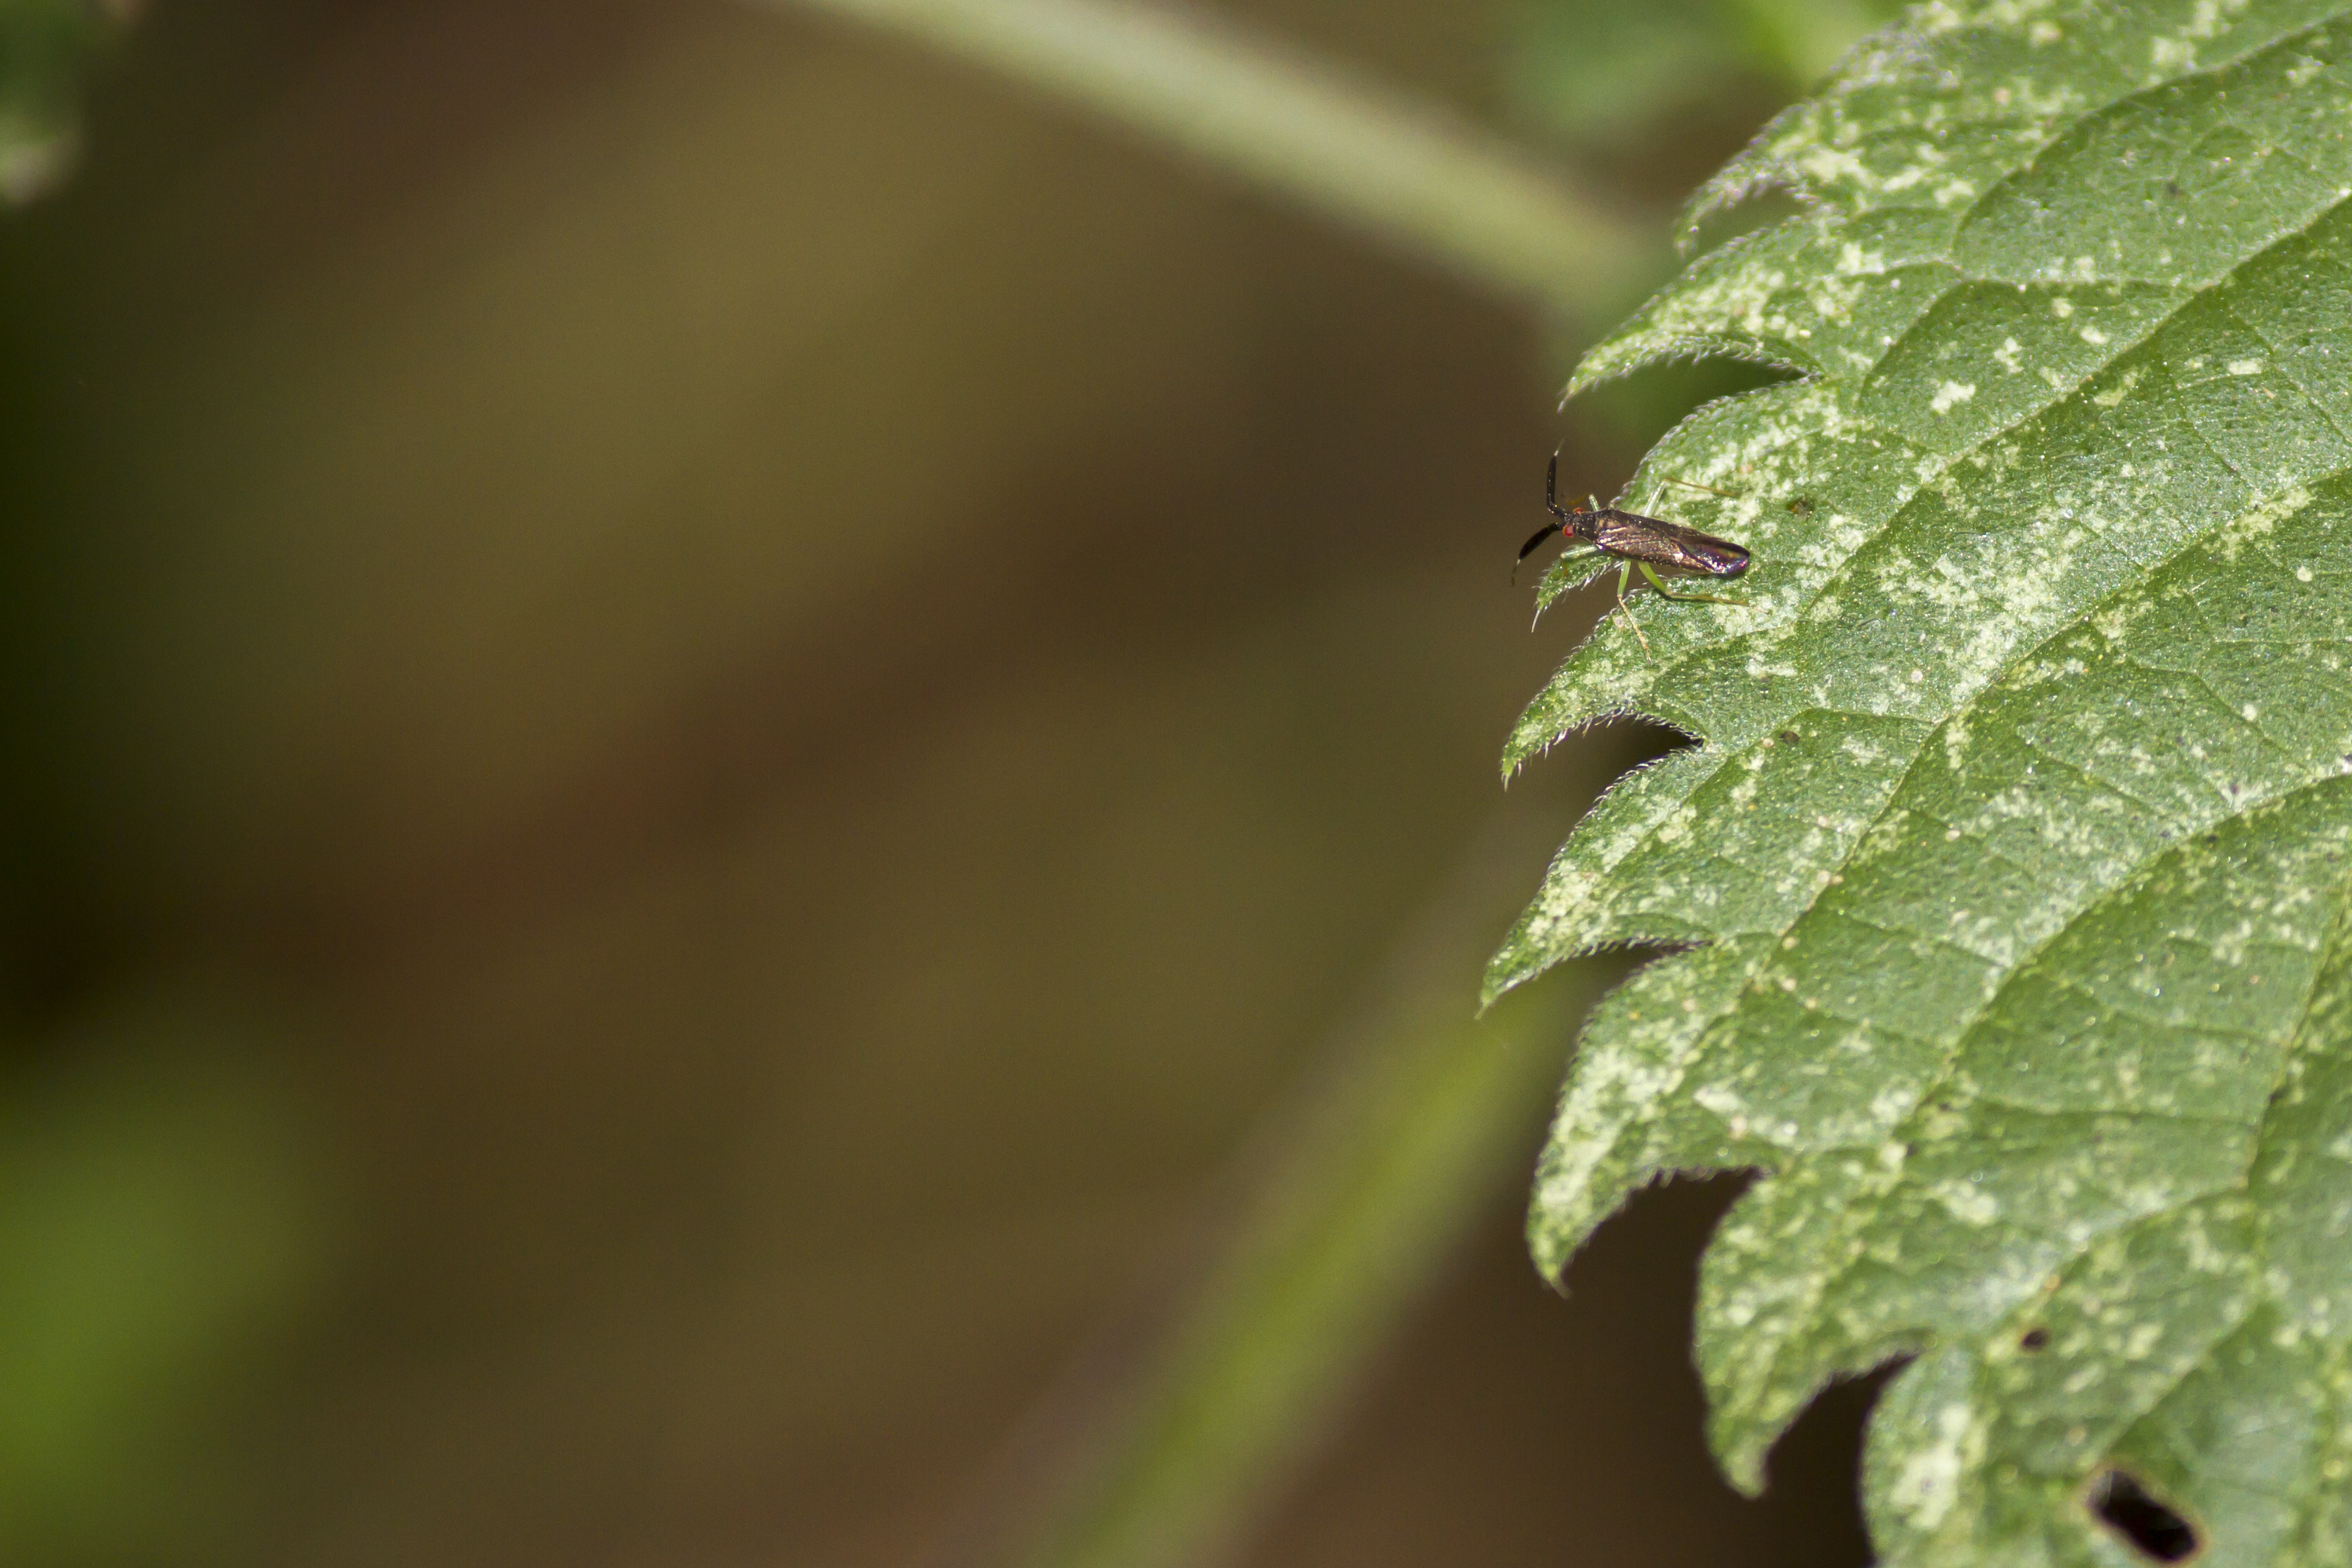
nature, branch, plant, photography, leaf, flower, green, insect, macro, canon, botany, flora, fauna, invertebrate, close up, uk, 7d, heath, peterborough, macro photography, plant stem